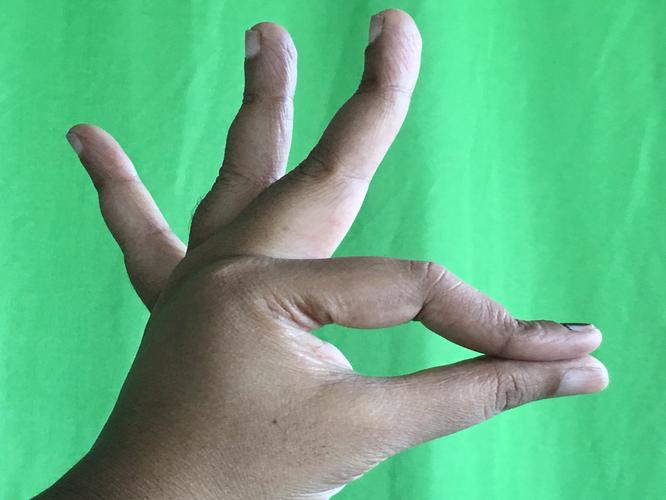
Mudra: Hamsasyam
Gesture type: single_hand